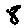
Label: 8